Alexander Tarasov

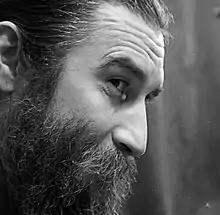

Alexander Nikolaevich Tarasov (born March 8, 1958) is a Soviet and Russian left-wing sociologist, political scientist, culturologist, publicist, writer, and philosopher. Up until the beginning of the 21st century he referred to himself as a Post-Marxist alongside István Mészáros and a number of Yugoslav Marxist philosophers who belonged to Praxis School and emigrated to London. Since in the 21st century the term Post-Marxism has been appropriated by Ernesto Laclau, Chantal Mouffe and their followers, Alexander Tarasov (together with the above-mentioned István Mészáros and Yugoslav philosophers) stopped referring to himself as a Post-Marxist.